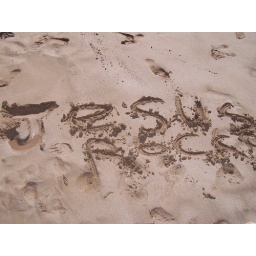
My oldest son wrote this in the sand on Maui, and it's true.